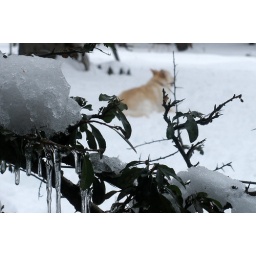
Icicles outside kitchen window. Snow dog in background.